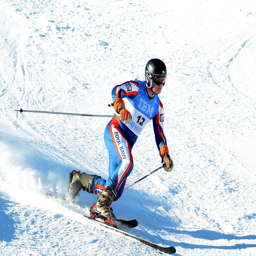
A man riding skid down a snow covered slope.
A skier wearing a numbered vest is whooshing down a snowy slope.
Someone going down a hill in the snow while on a pair of skis
A male skiing in the snow while the sun is out.
A man with a helmet on skiing down a snowy slope.